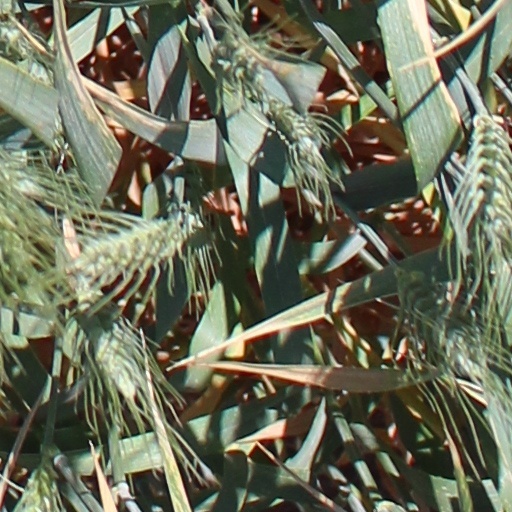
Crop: wheat